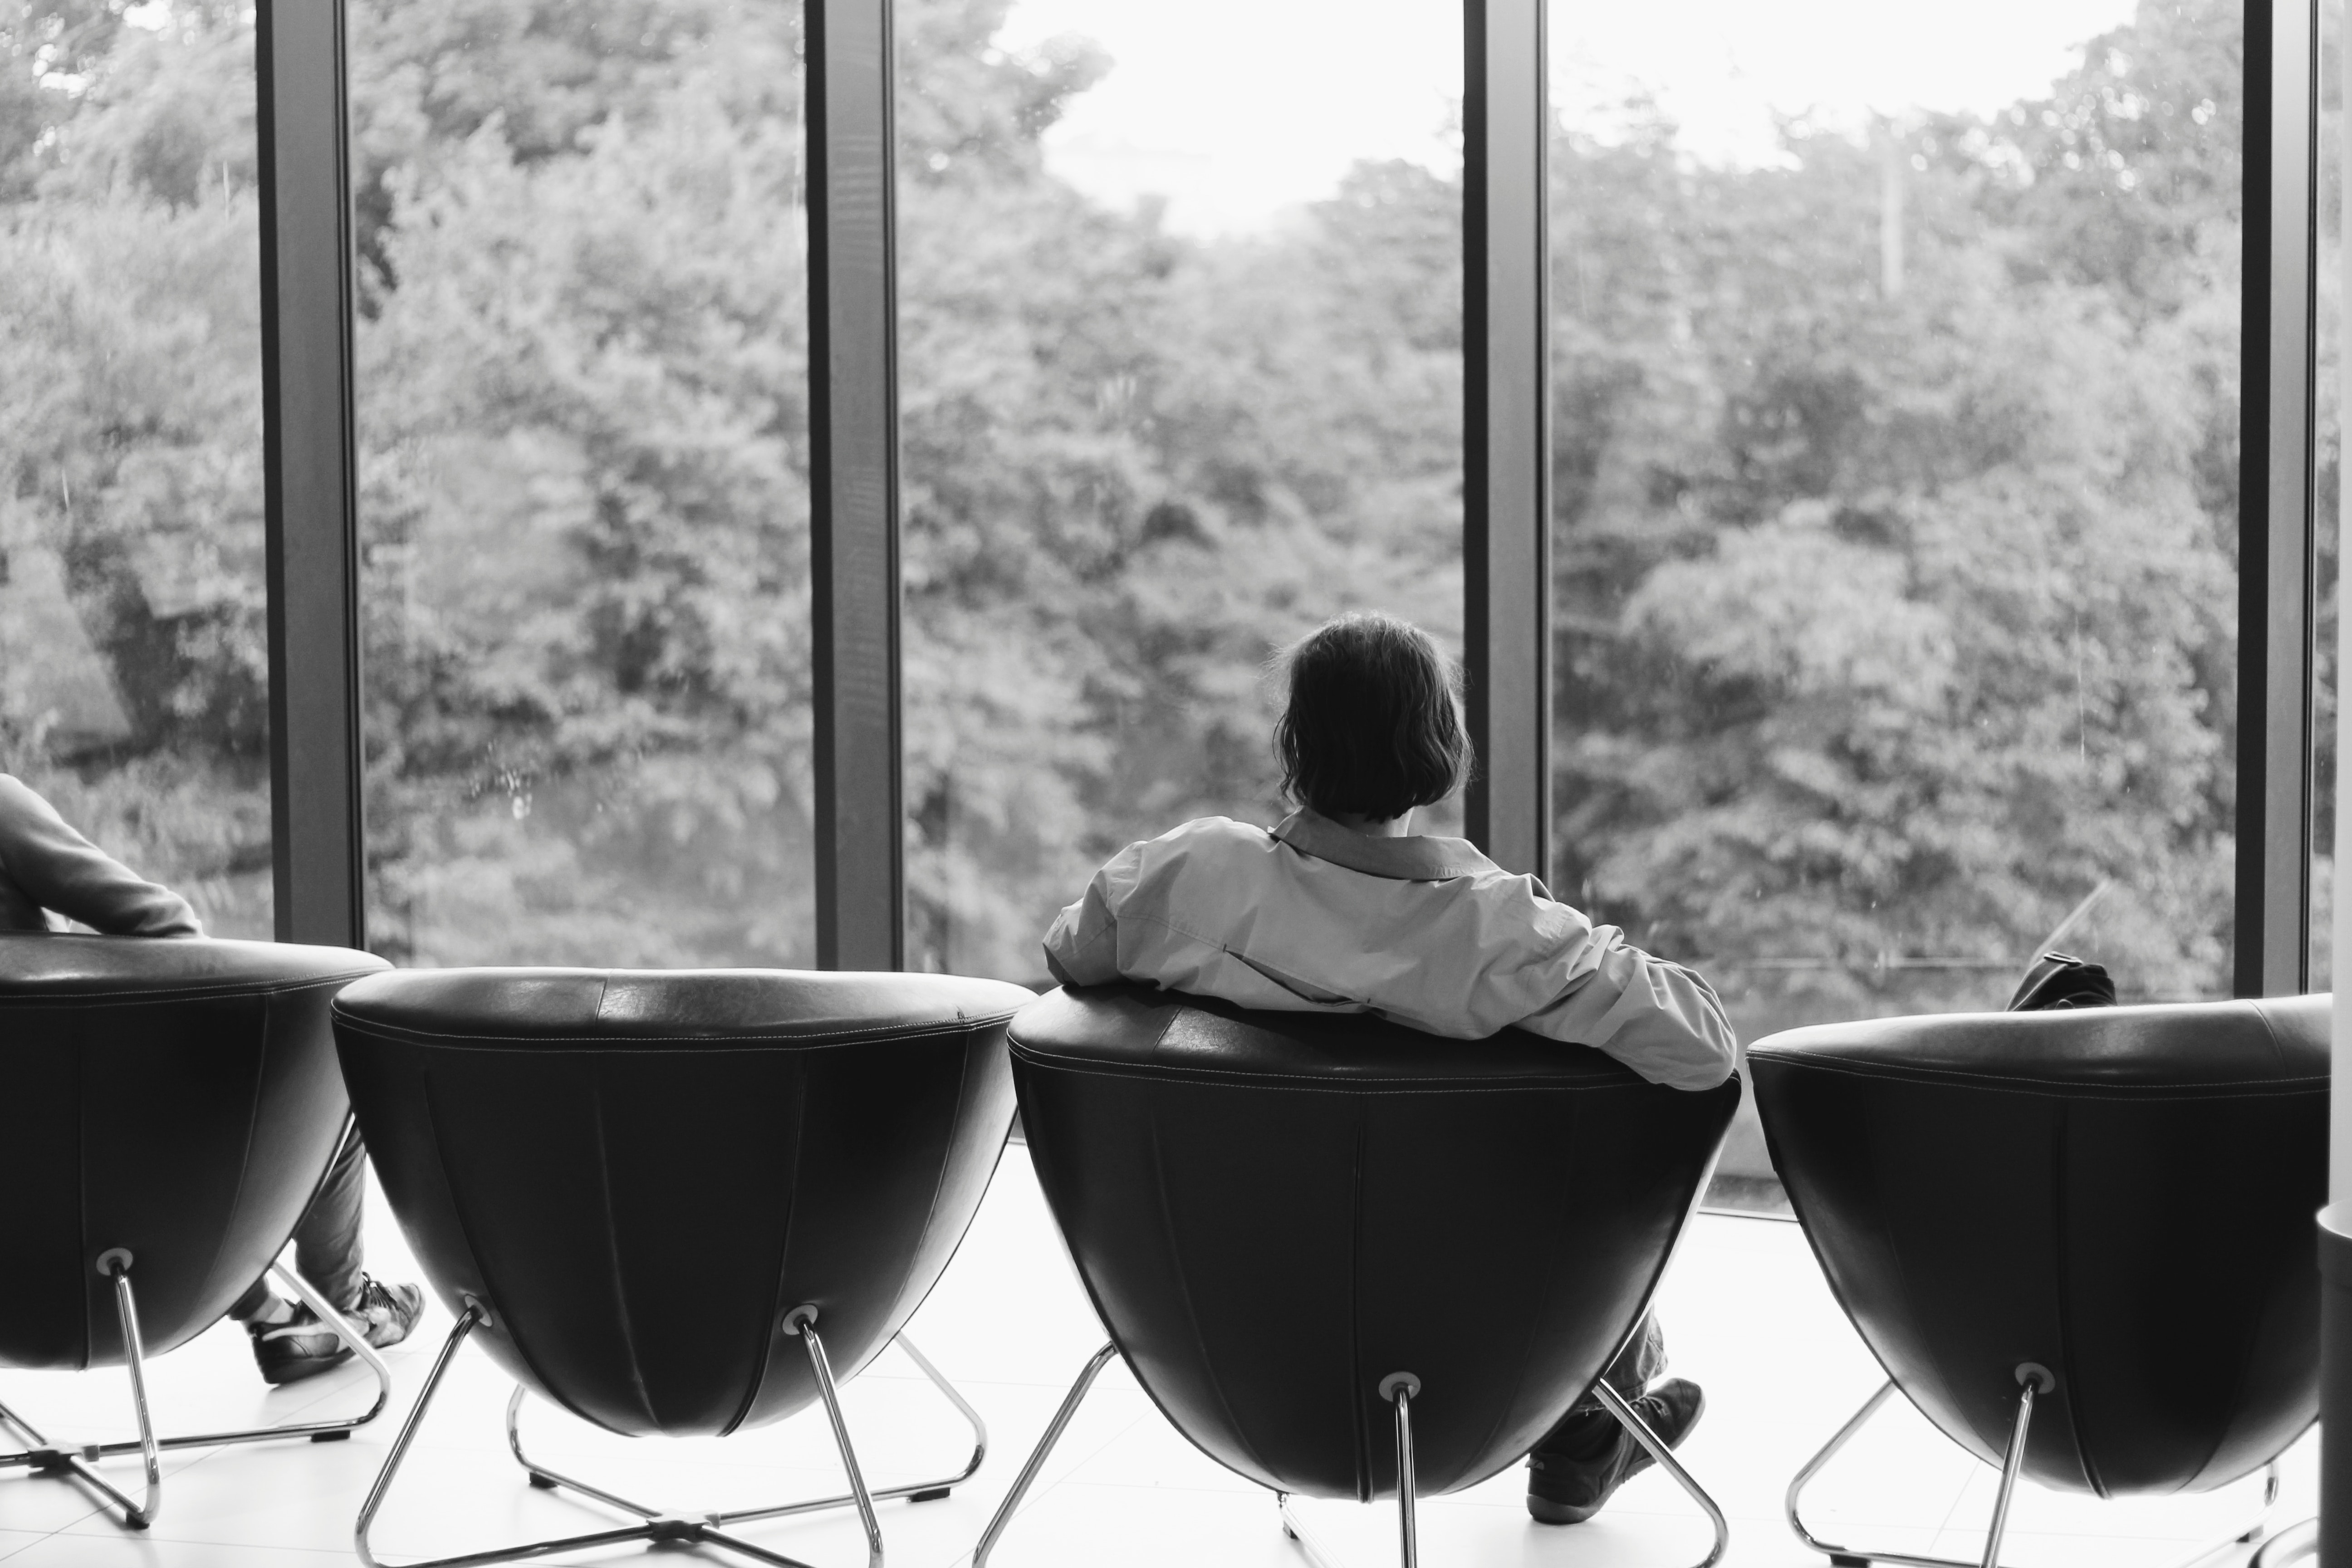
white, black, black and white, photograph, monochrome photography, monochrome, water, photography, room, tree, table, architecture, window, style, sitting, chair